Robin Hood of the Pecos

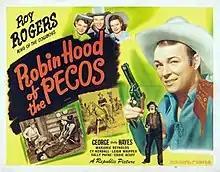
Theatrical release poster

Robin Hood of the Pecos is a 1941 American western film directed by Joseph Kane and starring Roy Rogers, George "Gabby" Hayes and Marjorie Reynolds. It was produced and distributed by Republic Pictures.